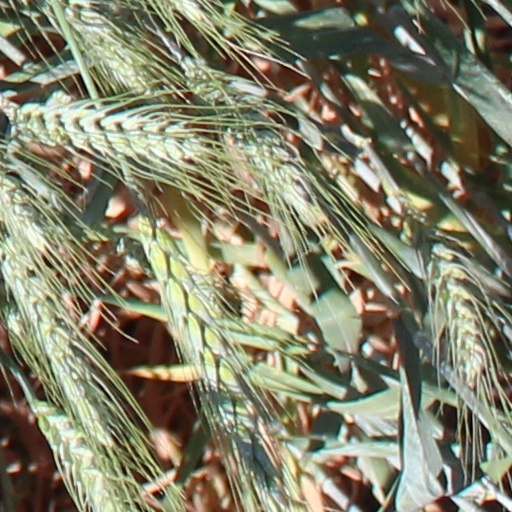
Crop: wheat